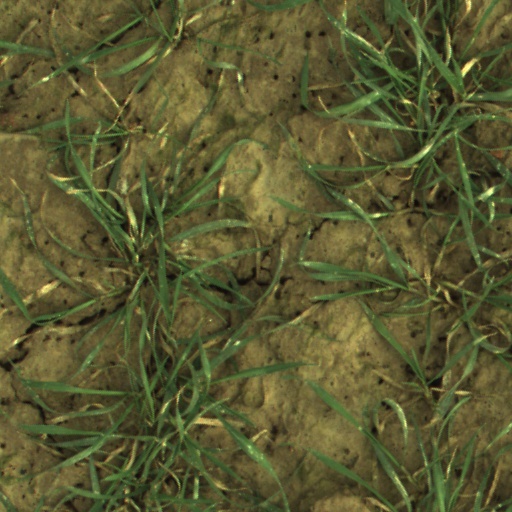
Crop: wheat